Upper Hergest

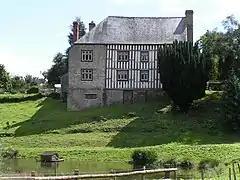
Hergest Court

Upper Hergest is a hamlet located in the civil parish of Kington, in the county of Herefordshire, England. It is located approximately 2 miles west of the town of Kington and lies close to the border with Wales. The hamlet is situated on the southern slopes of Hergest Ridge, a prominent hill in the region.